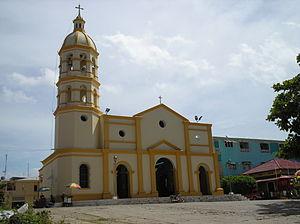
Cet article recense les cathédrales de Colombie.
Le diocèse d'El Banco est un diocèse de l'Église catholique en Colombie. Il dépend de la province ecclésiastique de Barranquilla.